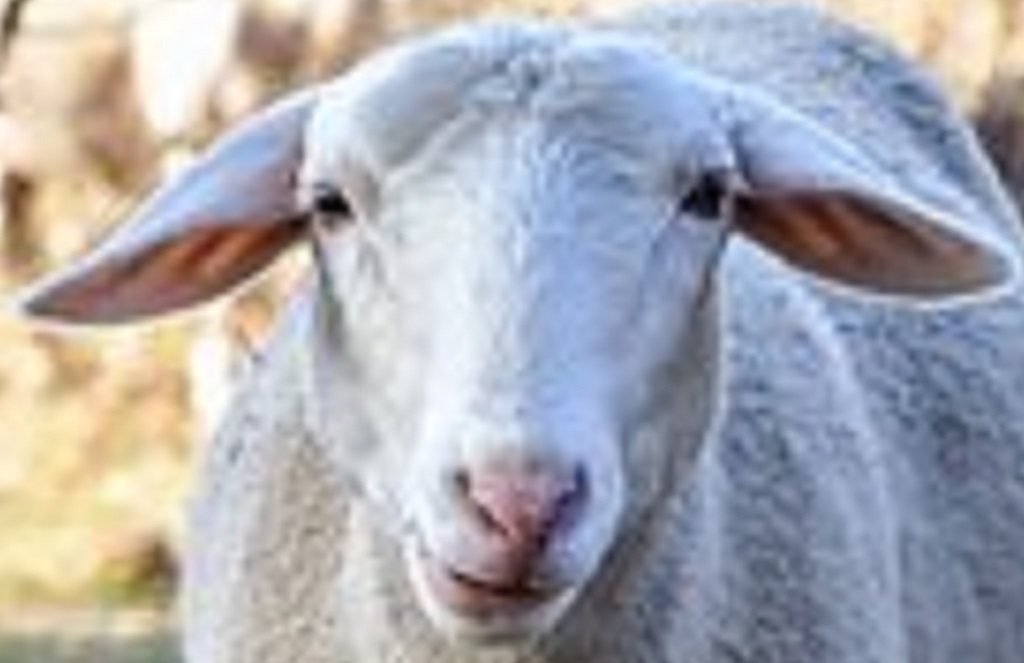
Label: no pain